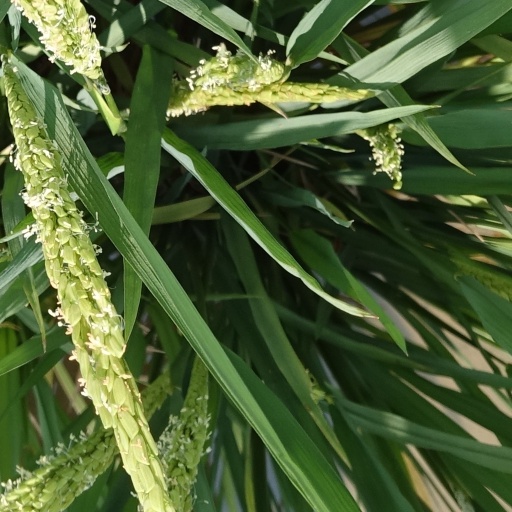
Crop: rice